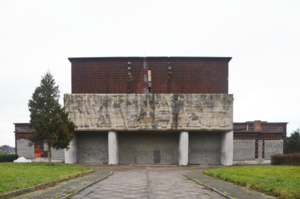
entrée principale du palais permanent
Le Palais des fêtes de la Ville de Liège, aussi dénommé, Palais des sports ou encore Patinoire de Liège, est situé au 7, Quai de Wallonie, dans le quartier de Coronmeuse à Liège et est le bâtiment destiné à accueillir les manifestations festives de l'Exposition internationale de la Technique de l'eau de 1939. Elle contient une patinoire qui fût encore utilisée bien des années après l'exposition.